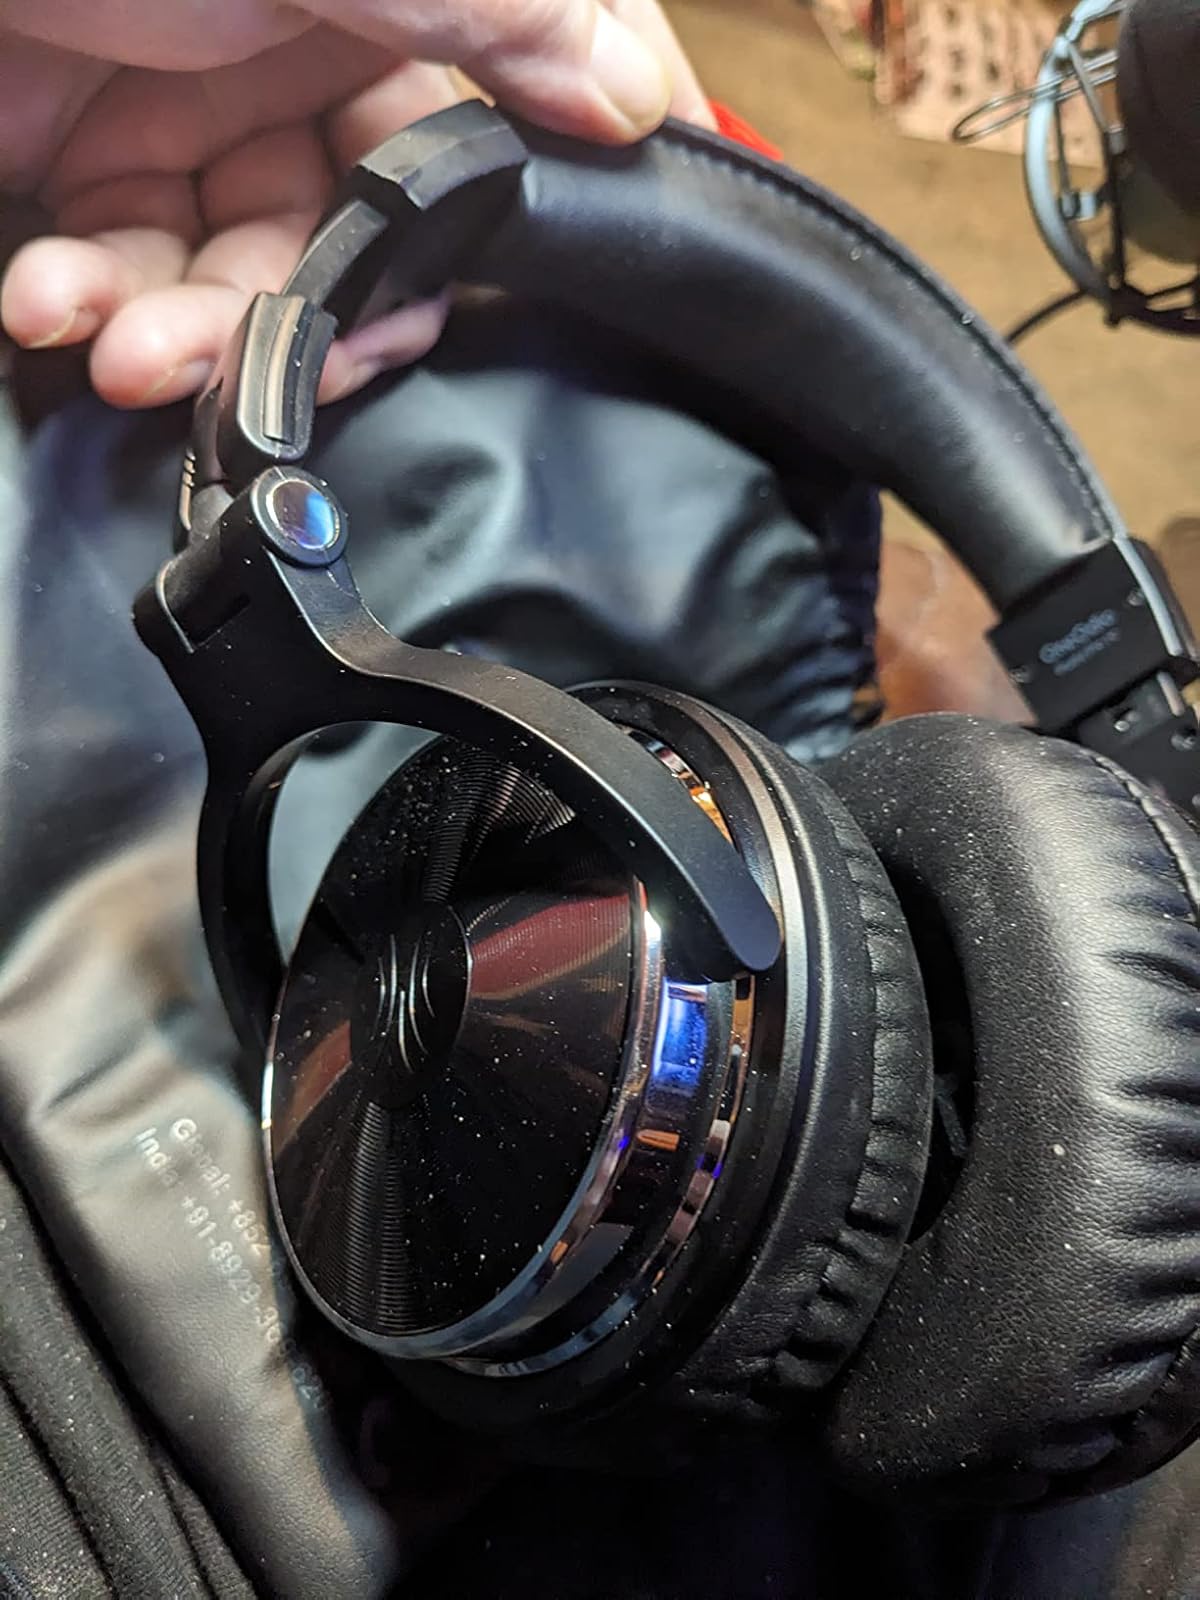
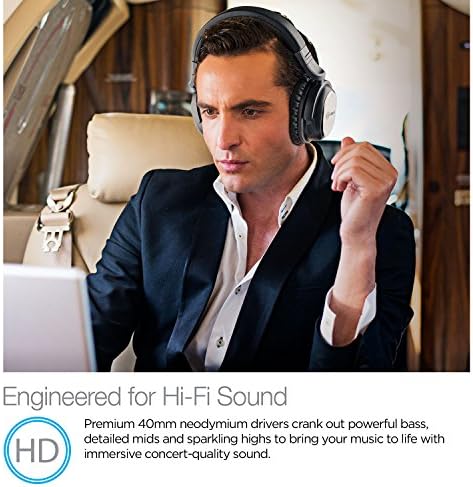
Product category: headphones
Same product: no